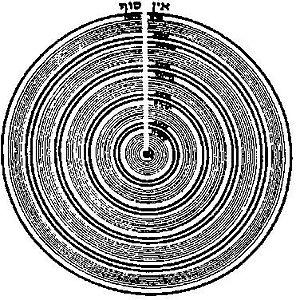
En philosophie, l'abîme est une métaphore employée pour signifier la profondeur sans limite ou la parfaite obscurité d’un principe, d’une origine ou de Dieu, en lien avec les idées de source, de pesanteur, d’antériorité et d'inconditionné. La notion vient du grec « abyssos » qui signifie « sans fond », « d'une profondeur immense ». Le terme est repris en latin et devient « abyssus », puis à la forme superlative « abyssimus », d'où en français « abysme » puis « abîme ». Il est d'abord utilisé dans un contexte religieux chrétien où il prend diverses significations, puis, à partir du XVIIᵉ siècle, il finit par désigner le principe suprême dissimulé au plus profond de l'âme humaine et des choses, le fondement premier du monde, le point d’origine qui fonde tout l’univers. Sans aucun fondement lui-même, l'abîme ne peut être conçu que négativement comme un principe inexplicable, voire inconcevable.
Le tsimtsoum est un concept de la Kabbale. Il traite d'un processus précédant la création du monde selon la tradition juive. Ce concept dérive des enseignements d'Isaac Louria, Ari zal de l'école kabbalistique de Safed, et peut se résumer comme étant le phénomène de contraction de Dieu dans le but de permettre l'existence d'une réalité extérieure à lui.
La Kabbale est une tradition ésotérique du judaïsme, présentée comme la « Loi orale et secrète » donnée par YHWH à Moïse sur le mont Sinaï, en même temps que la « Loi écrite et publique ». Elle trouve sa source dans les courants mystiques du judaïsme synagogal antique.
Adam Kadmon est, dans la Kabbale, le premier Monde spirituel qui a existé après que la lumière infinie de Dieu se soit contractée pour laisser place au vide. Adam Kadmon n'est pas Adam, le premier homme, Adam Ha-Rishon de la Bible, que Dieu a créé à partir de la poussière. Le royaume spirituel de l'Adam Kadmon correspond aux attributs divins. Il est la volonté divine et le programme de la Création.
La Kabbale lourianique est issue de l’enseignement d’Isaac Louria, un maître de l’école kabbalistique de Safed, en Galilée. L’ensemble des théories qui la constituent a été exposé par plusieurs de ses disciples, principalement par Haïm Vital et par Joseph Ibn Tabul, dans des ouvrages dont le plus connu est le Sefer Etz Hayyim.
La Chevirat haKelim, ou Chevirat hakelim, littéralement la « brisure des vases », est un concept de la Kabbale lourianique. Ce concept joue un rôle majeur dans l’enseignement d’Isaac Louria. La « brisure des vases » définit, selon lui, l'étape charnière entre la troisième et la quatrième phase de la création du monde.
Le tikkoun olam, ou tikkun olam, en hébreu : תיקון עולם, « réparation du monde », est un concept issu de la philosophie et de la littérature juive, recouvrant en grande partie la conception juive de la justice sociale.